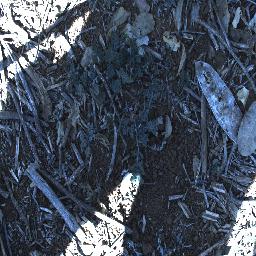
Label: parthenium